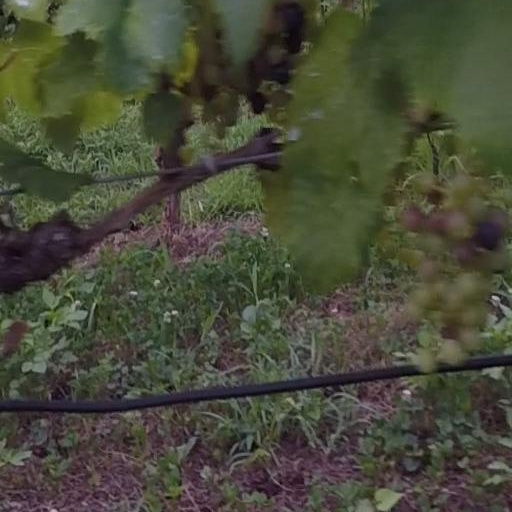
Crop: grape